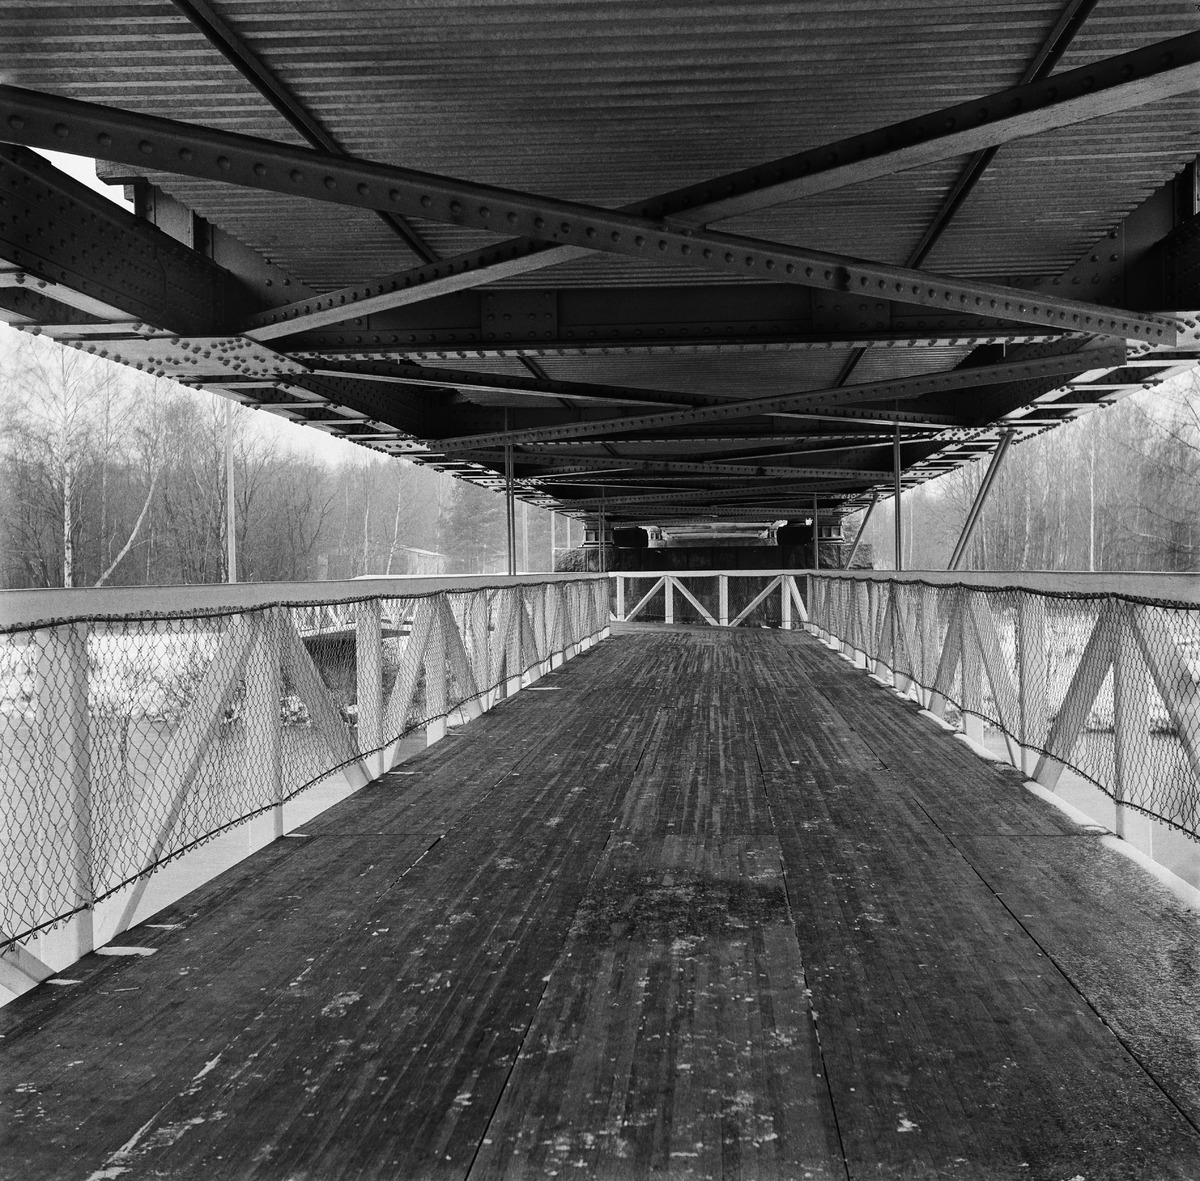
Näkymä Vantaanjoen yli vievältä sillalta
sisällön kuvaus: Näkymä Vantaanjoen yli vievältä sillalta. Valokuva on otettu länteen kohdasta, missä Viikinmäki muuttuu Veräjämäeksi. Jalankulkuväylä kääntyy sillan päässä vasemmalle ja vie joen penkereelle. Sillalla sen yläpuolella kulkee rautatie. Sillan kaiteen yli

vasemmalla näkyy varastorakennus. mustavalkoinen
Kuvaaja: Pöyhönen, Ilkka, valokuvaaja
Ajankohta: kuvausaika 19771126 - 19771127
Paikka: Suomi, Uusimaa, Helsinki, Veräjämäki Helsinki, -
Aiheet: Sillat, jalankulku, rautatieliikenne, teräsrakenteet, joet